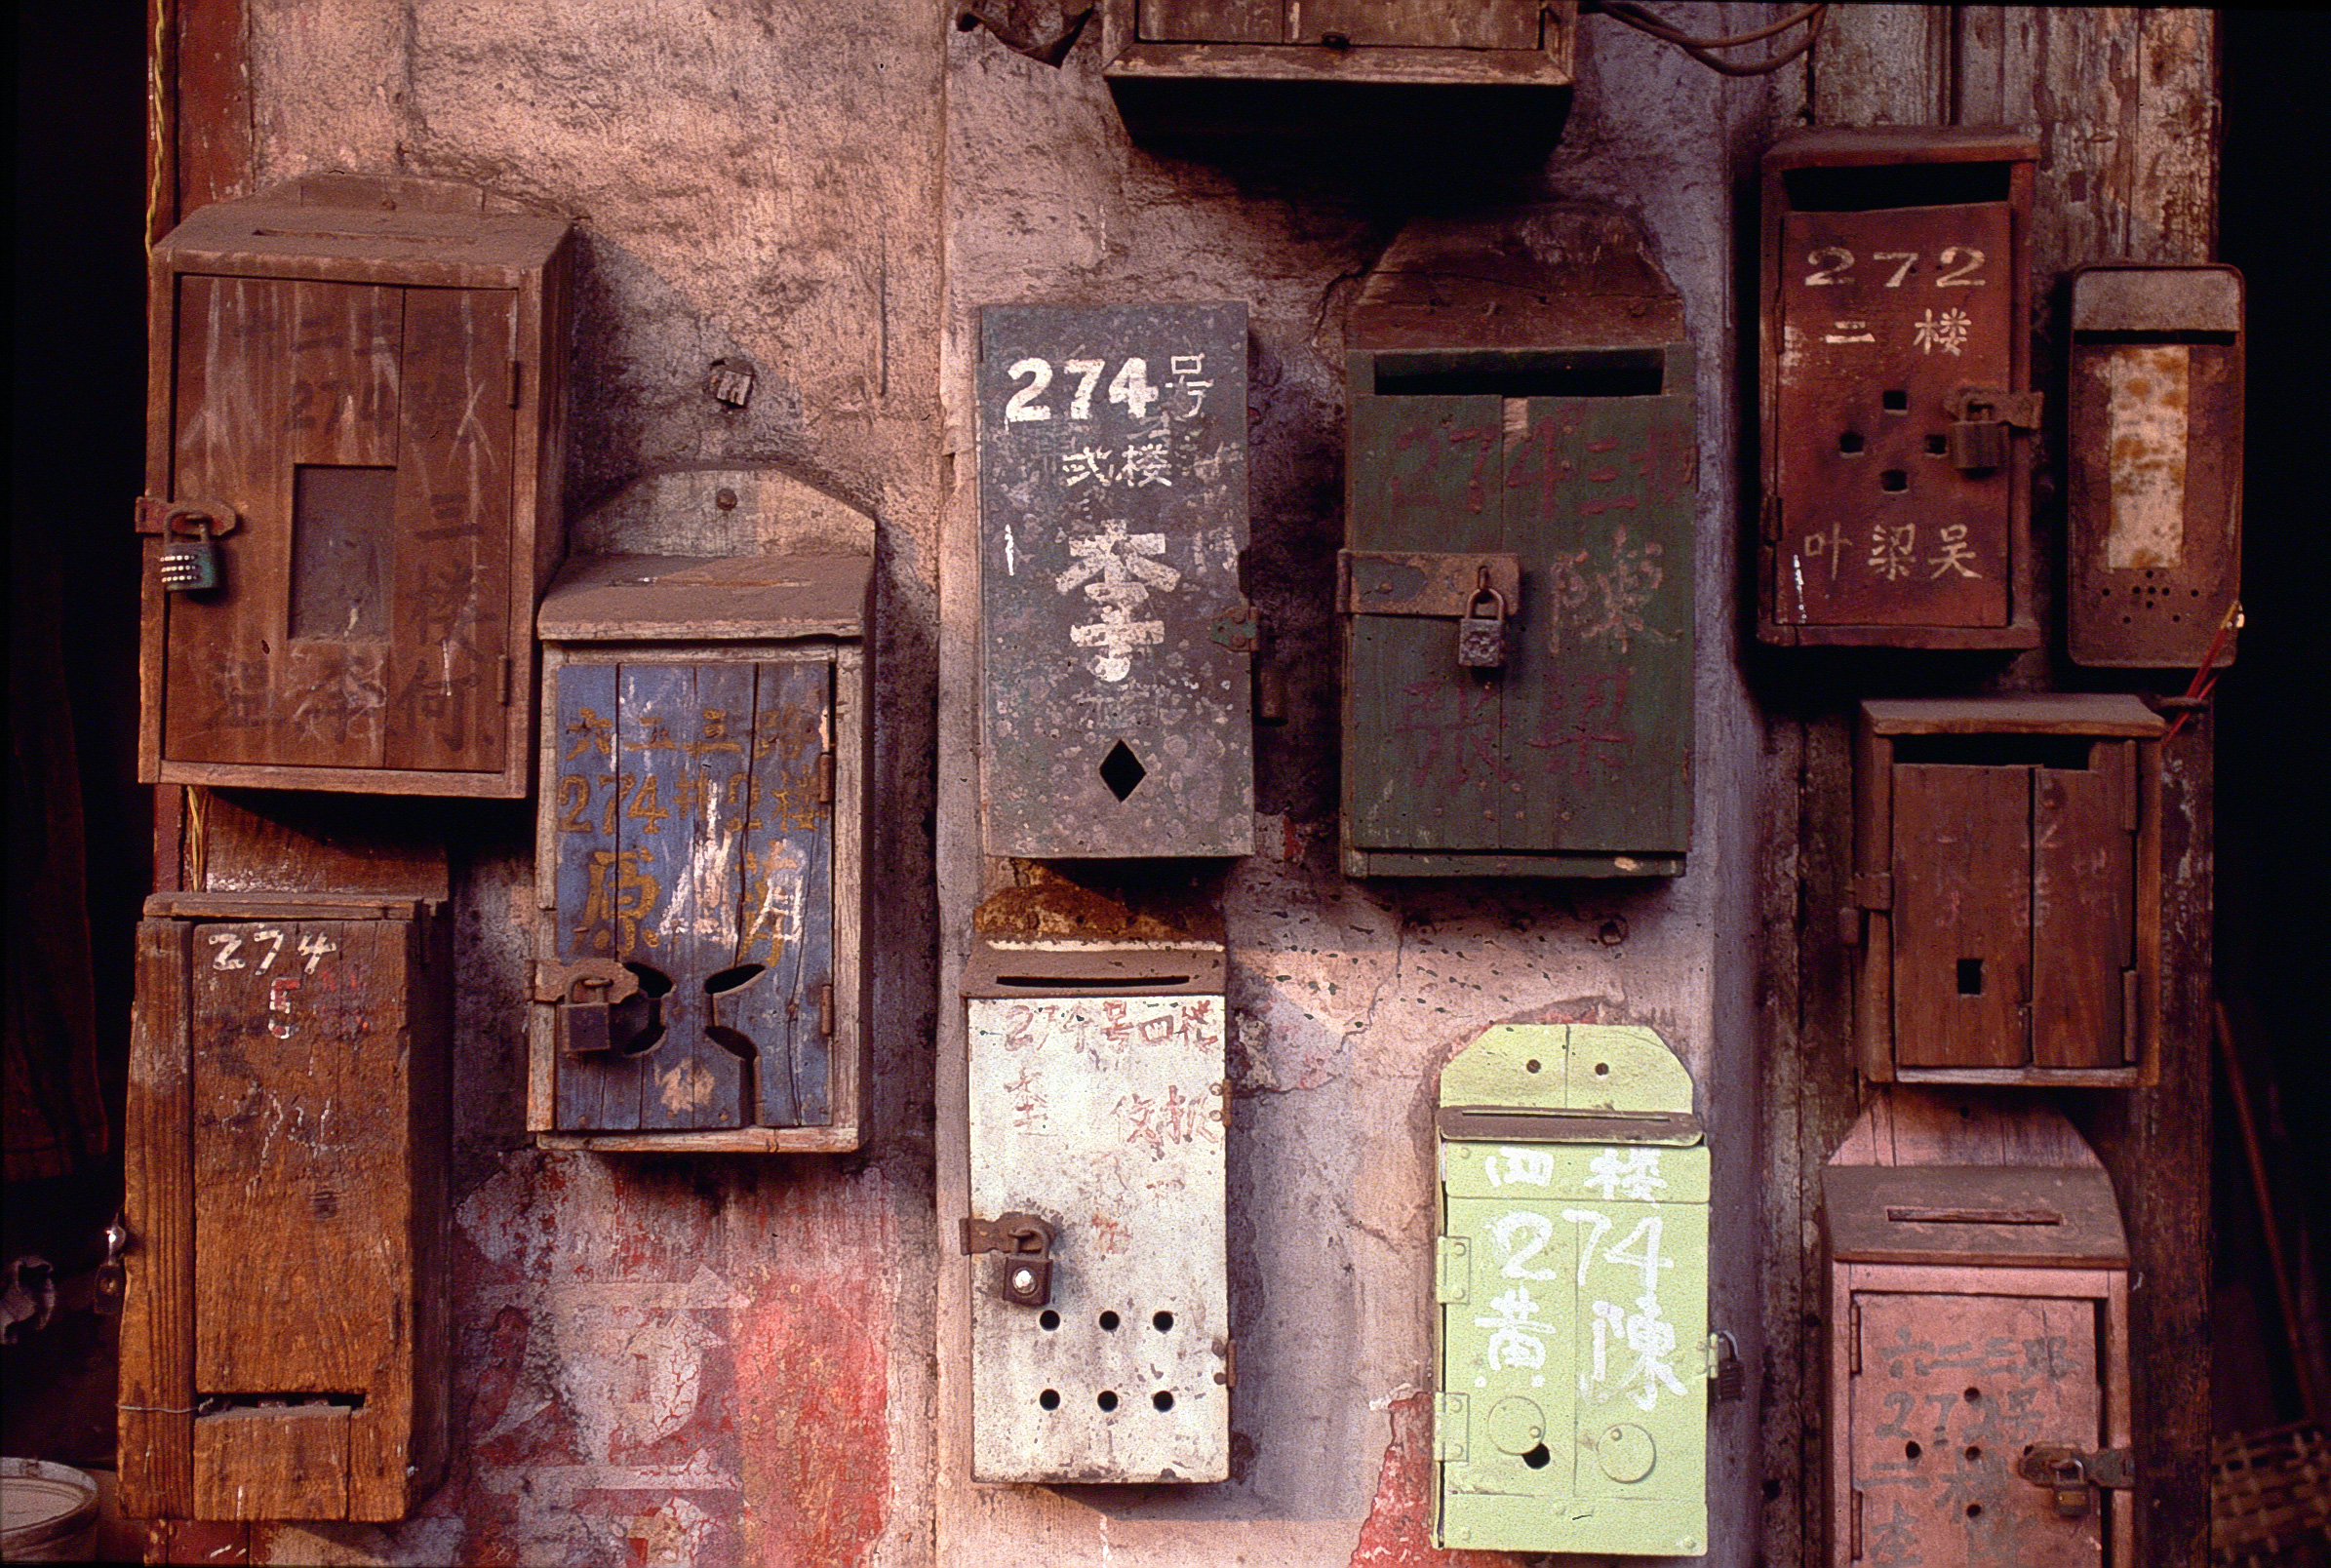
china, post, color, old, travel, rust, iron, door, wood, metal, doorbell, still life